Describe the emotion expressed in this image:  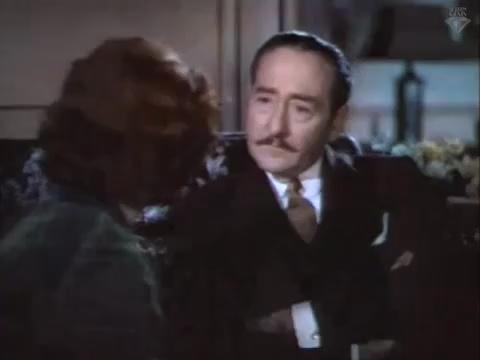
This person displays Suffering, valence and arousal with low intensity.